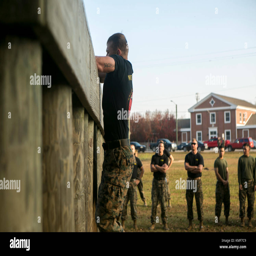
armed force , maneuvers through an obstacle course